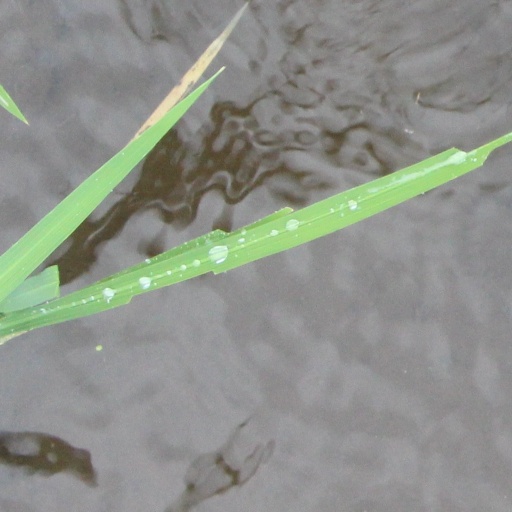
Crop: rice